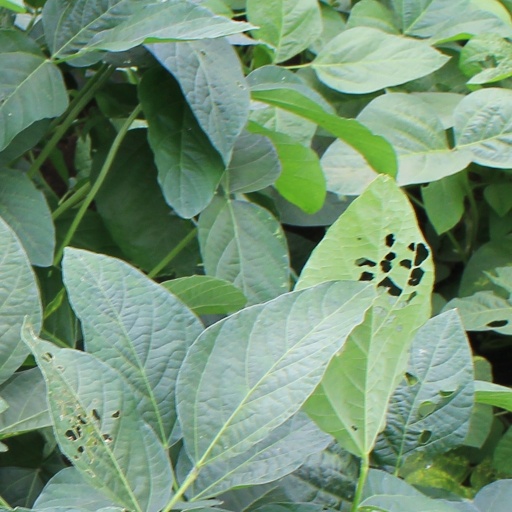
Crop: soybean